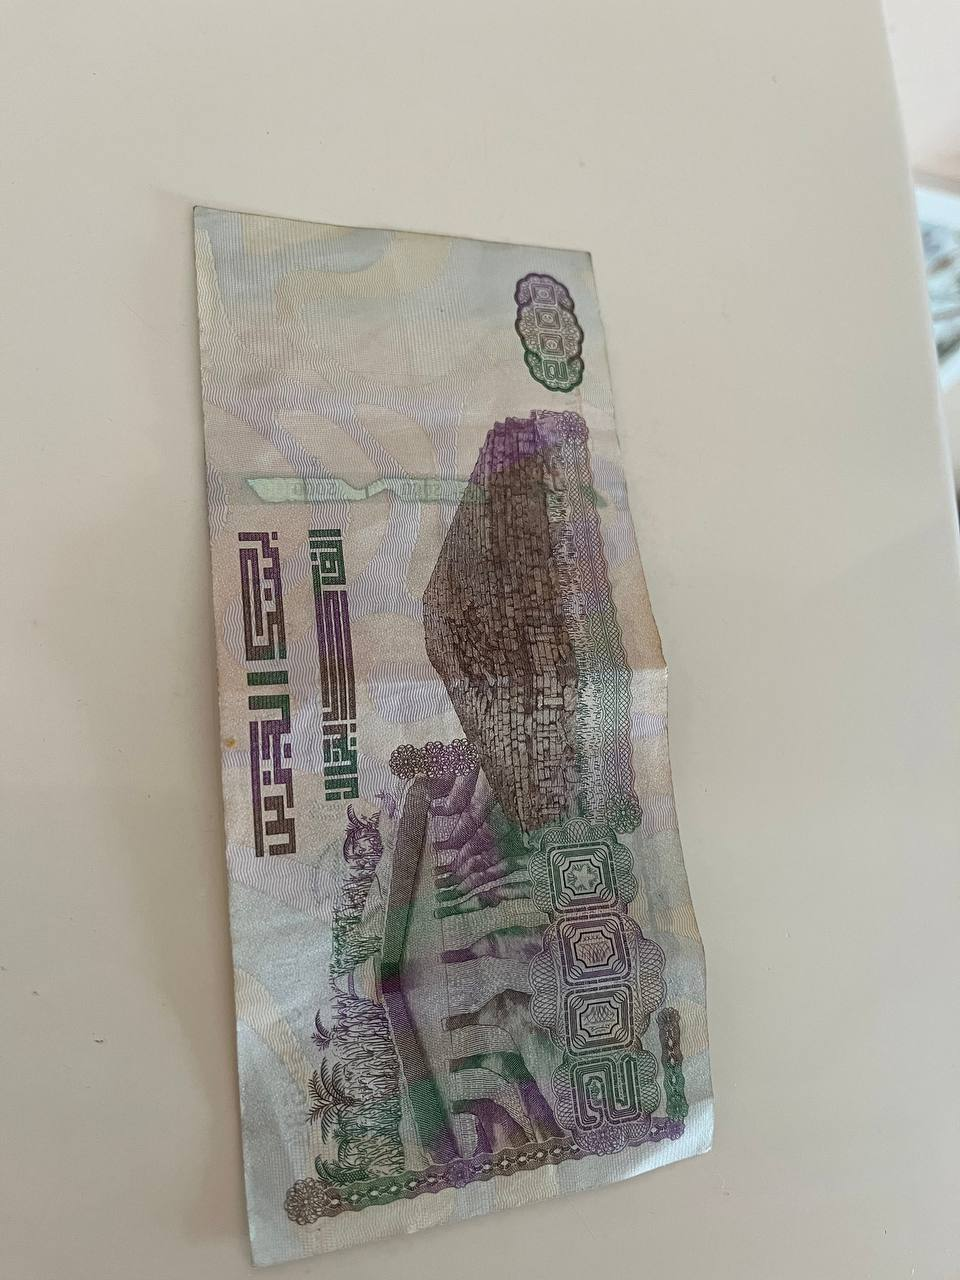
Denomination: 2000DZD